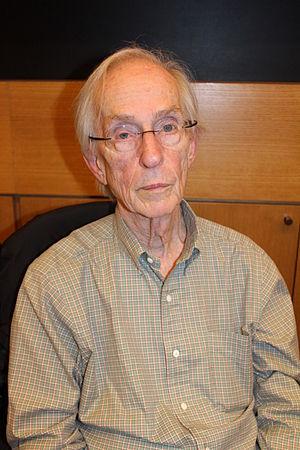
Howard S. Becker à l'École des hautes études en sciences sociales, à Paris.
Howard Saul Becker est un sociologue américain né le 18 avril 1928 à Chicago dans l'Illinois.